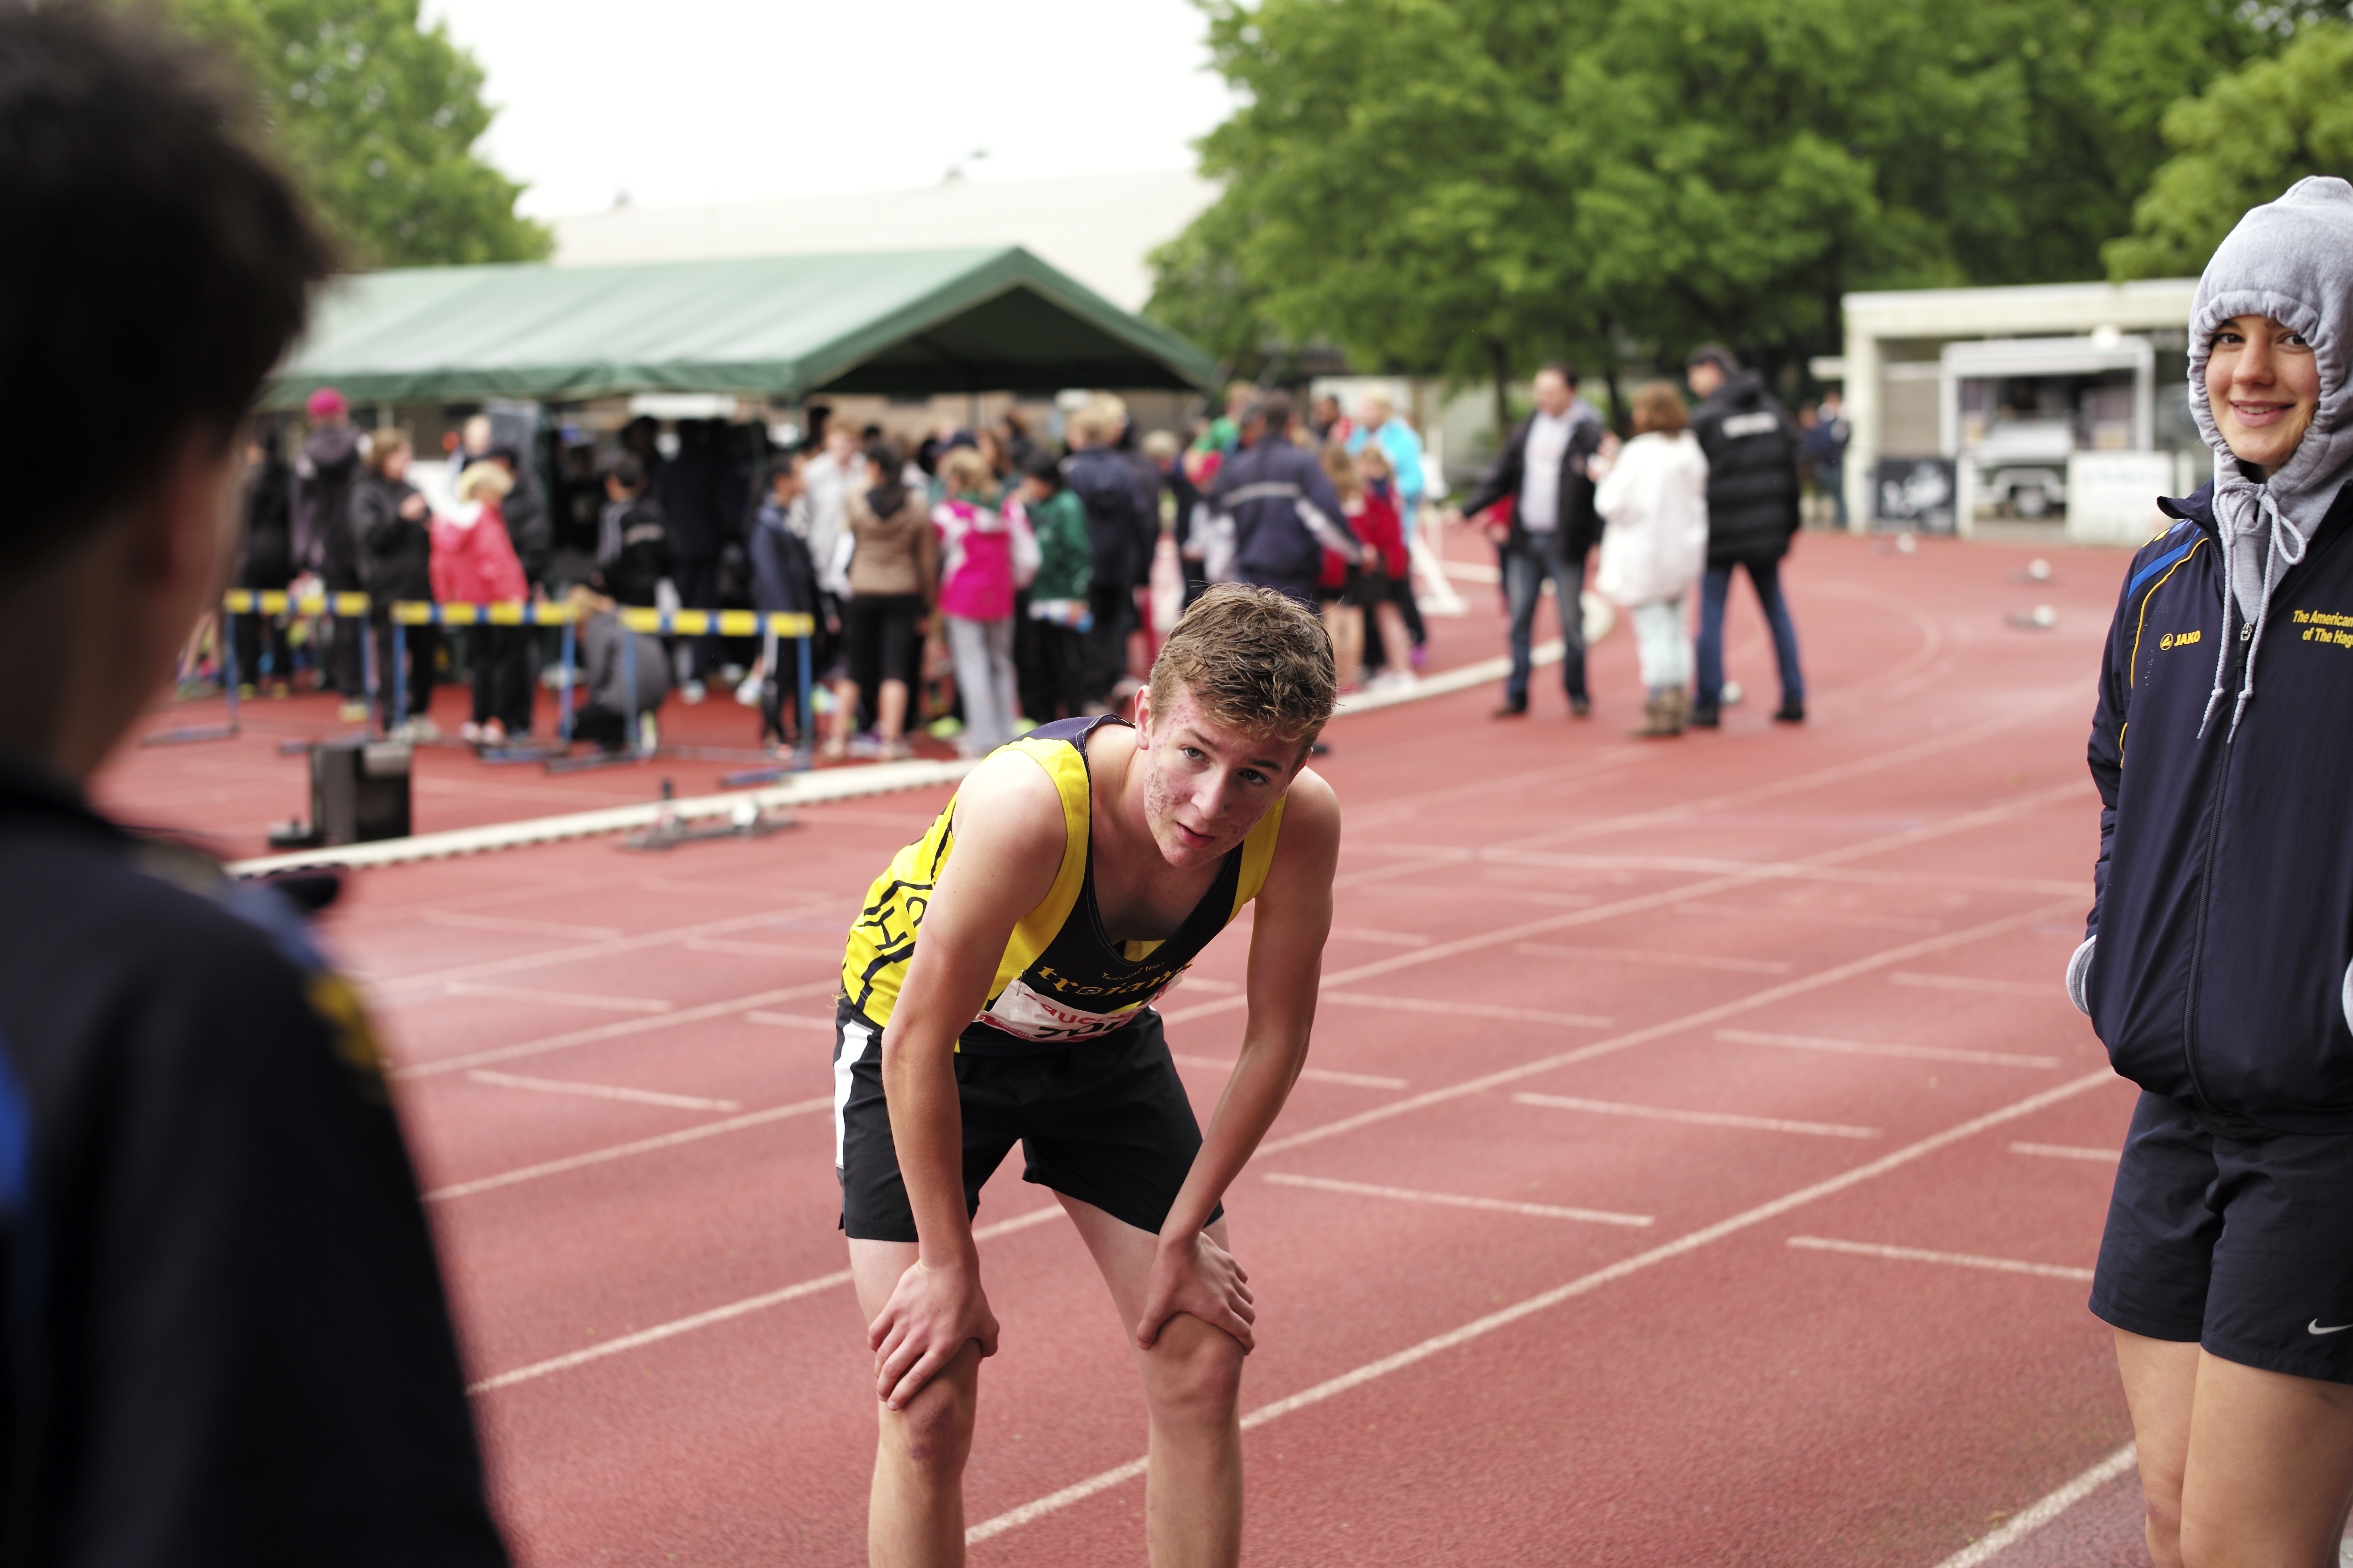
girl, track, sport, boy, running, run, runner, competition, sports, endurance, highschool, athletics, meet, sprint, trackfield, human action, endurance sports, duathlon, track and field athletics, middle distance running, 800 metres